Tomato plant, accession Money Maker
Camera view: tilt-top (135 deg); turntable rotation: 210 degrees
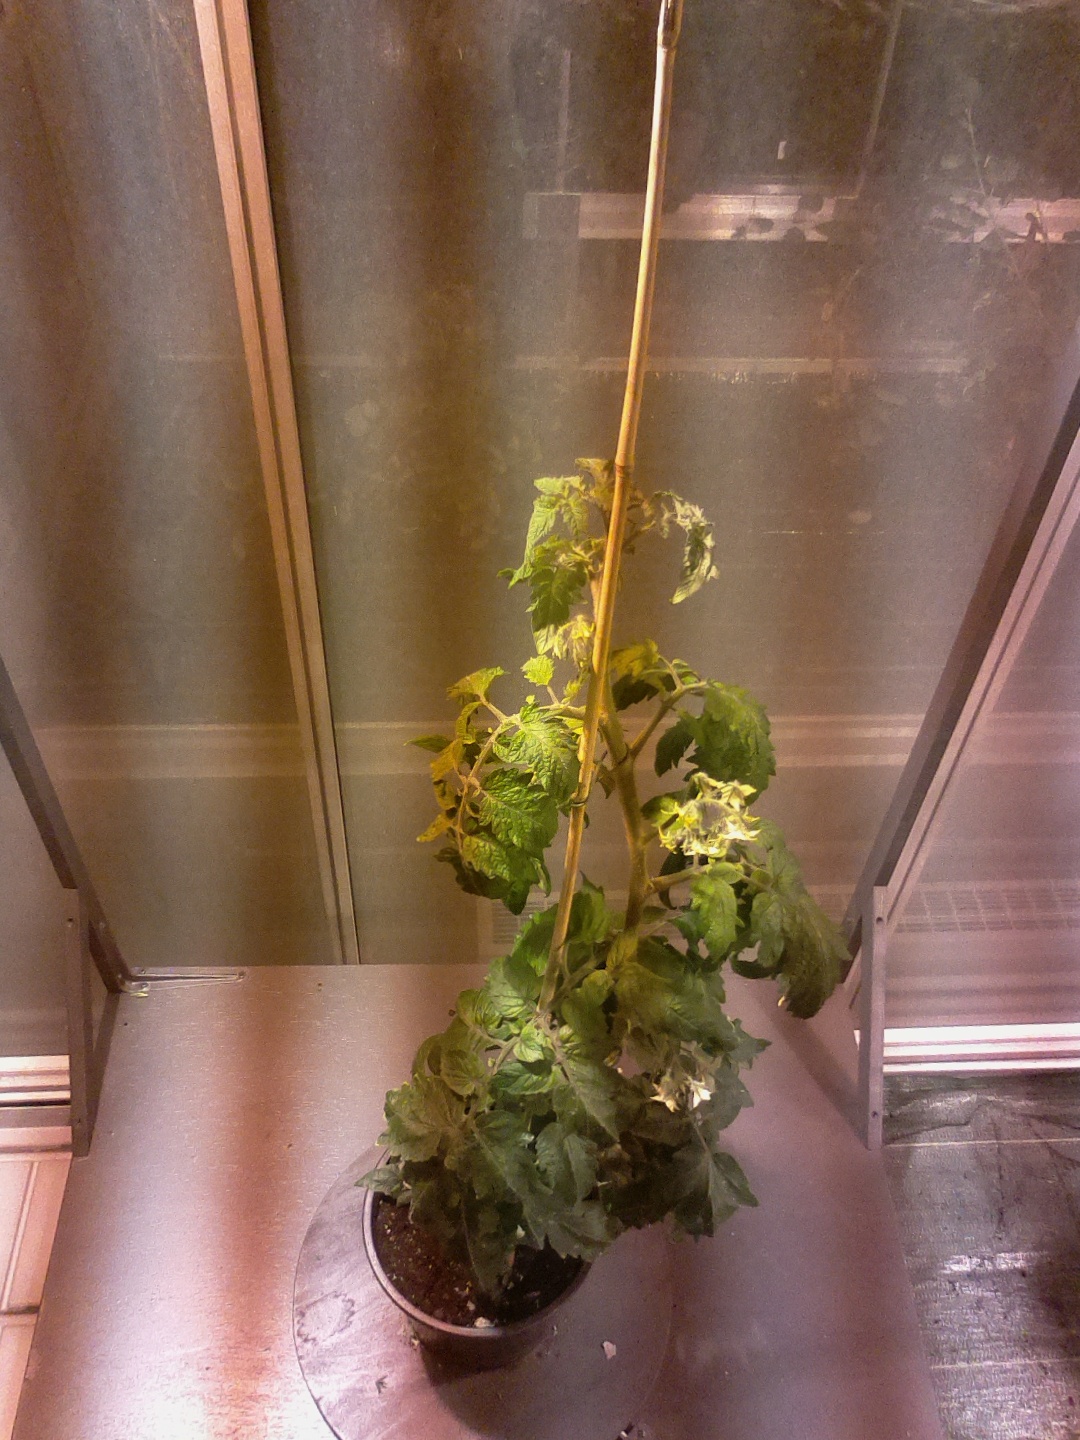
BBCH growth stage 65: Full flowering, 50%-60% of flowers open, first petals falling